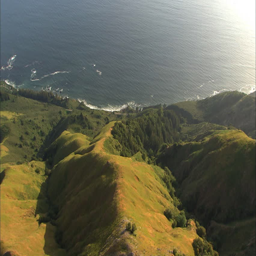
aerial shot of rolling green hills next to the ocean on a clear day